Hercus (wasp)

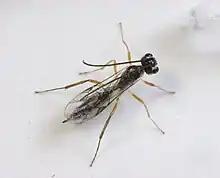
"Hercus fontinalis" female

Hercus is a genus of ichneumonid wasp in the subfamily Tryphoninae. There are about seven described species in "Hercus".